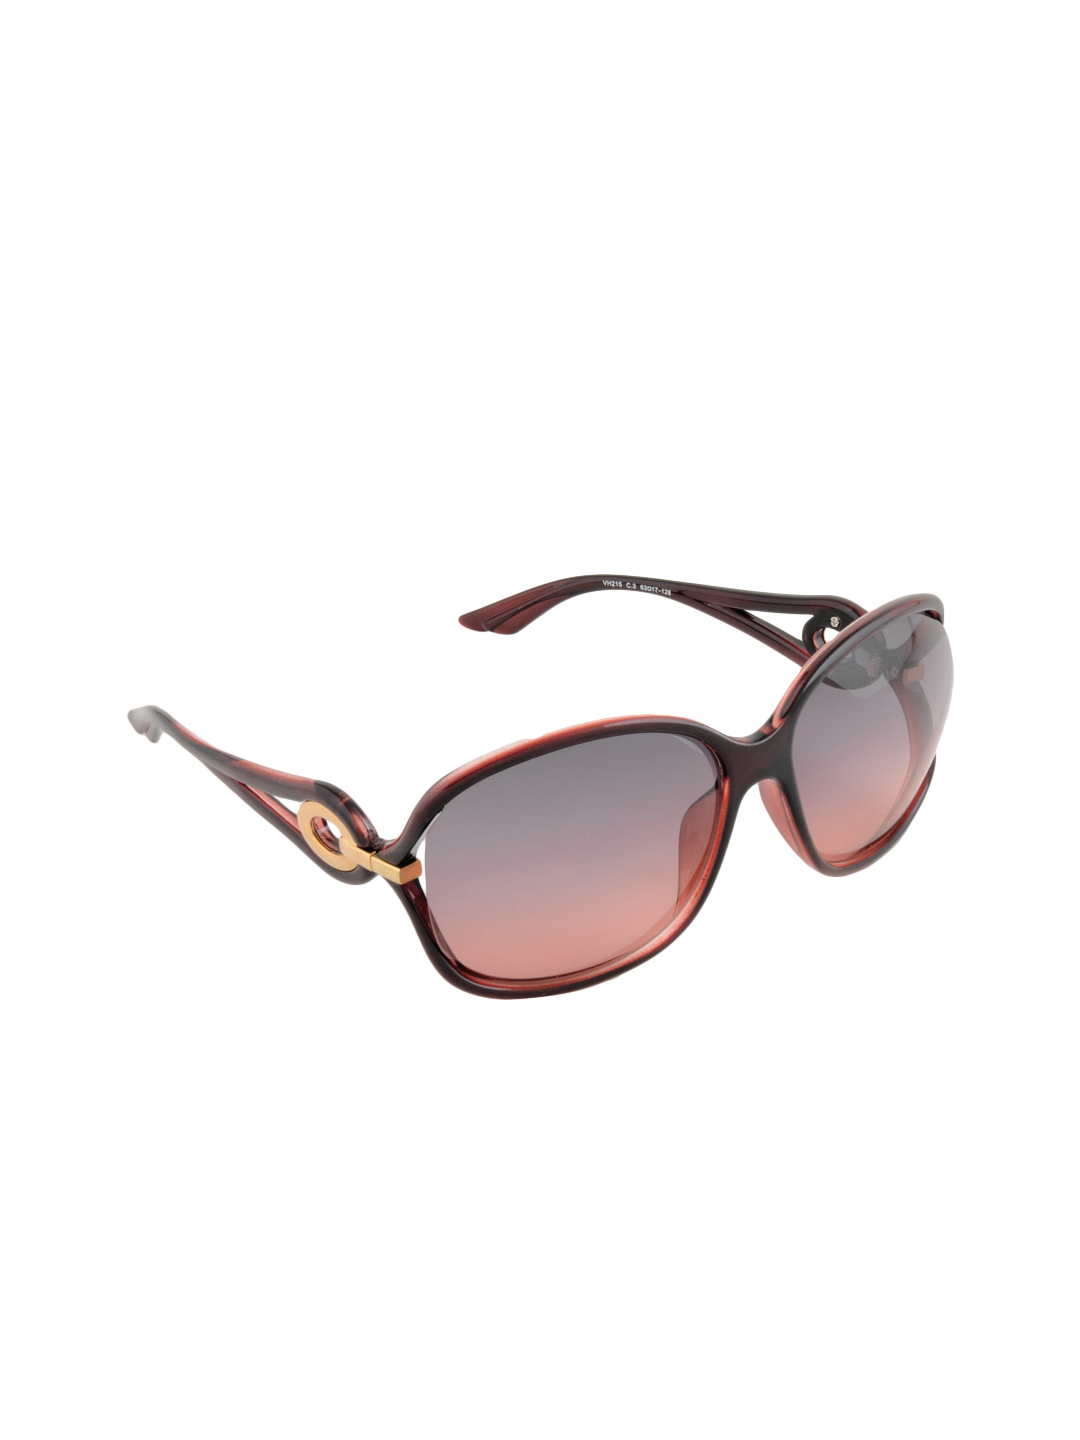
Van Heusen Women Oversized Sunglasses VH215-C3
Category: Accessories / Eyewear / Sunglasses
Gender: Women
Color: Purple
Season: Winter 2016
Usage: Casual